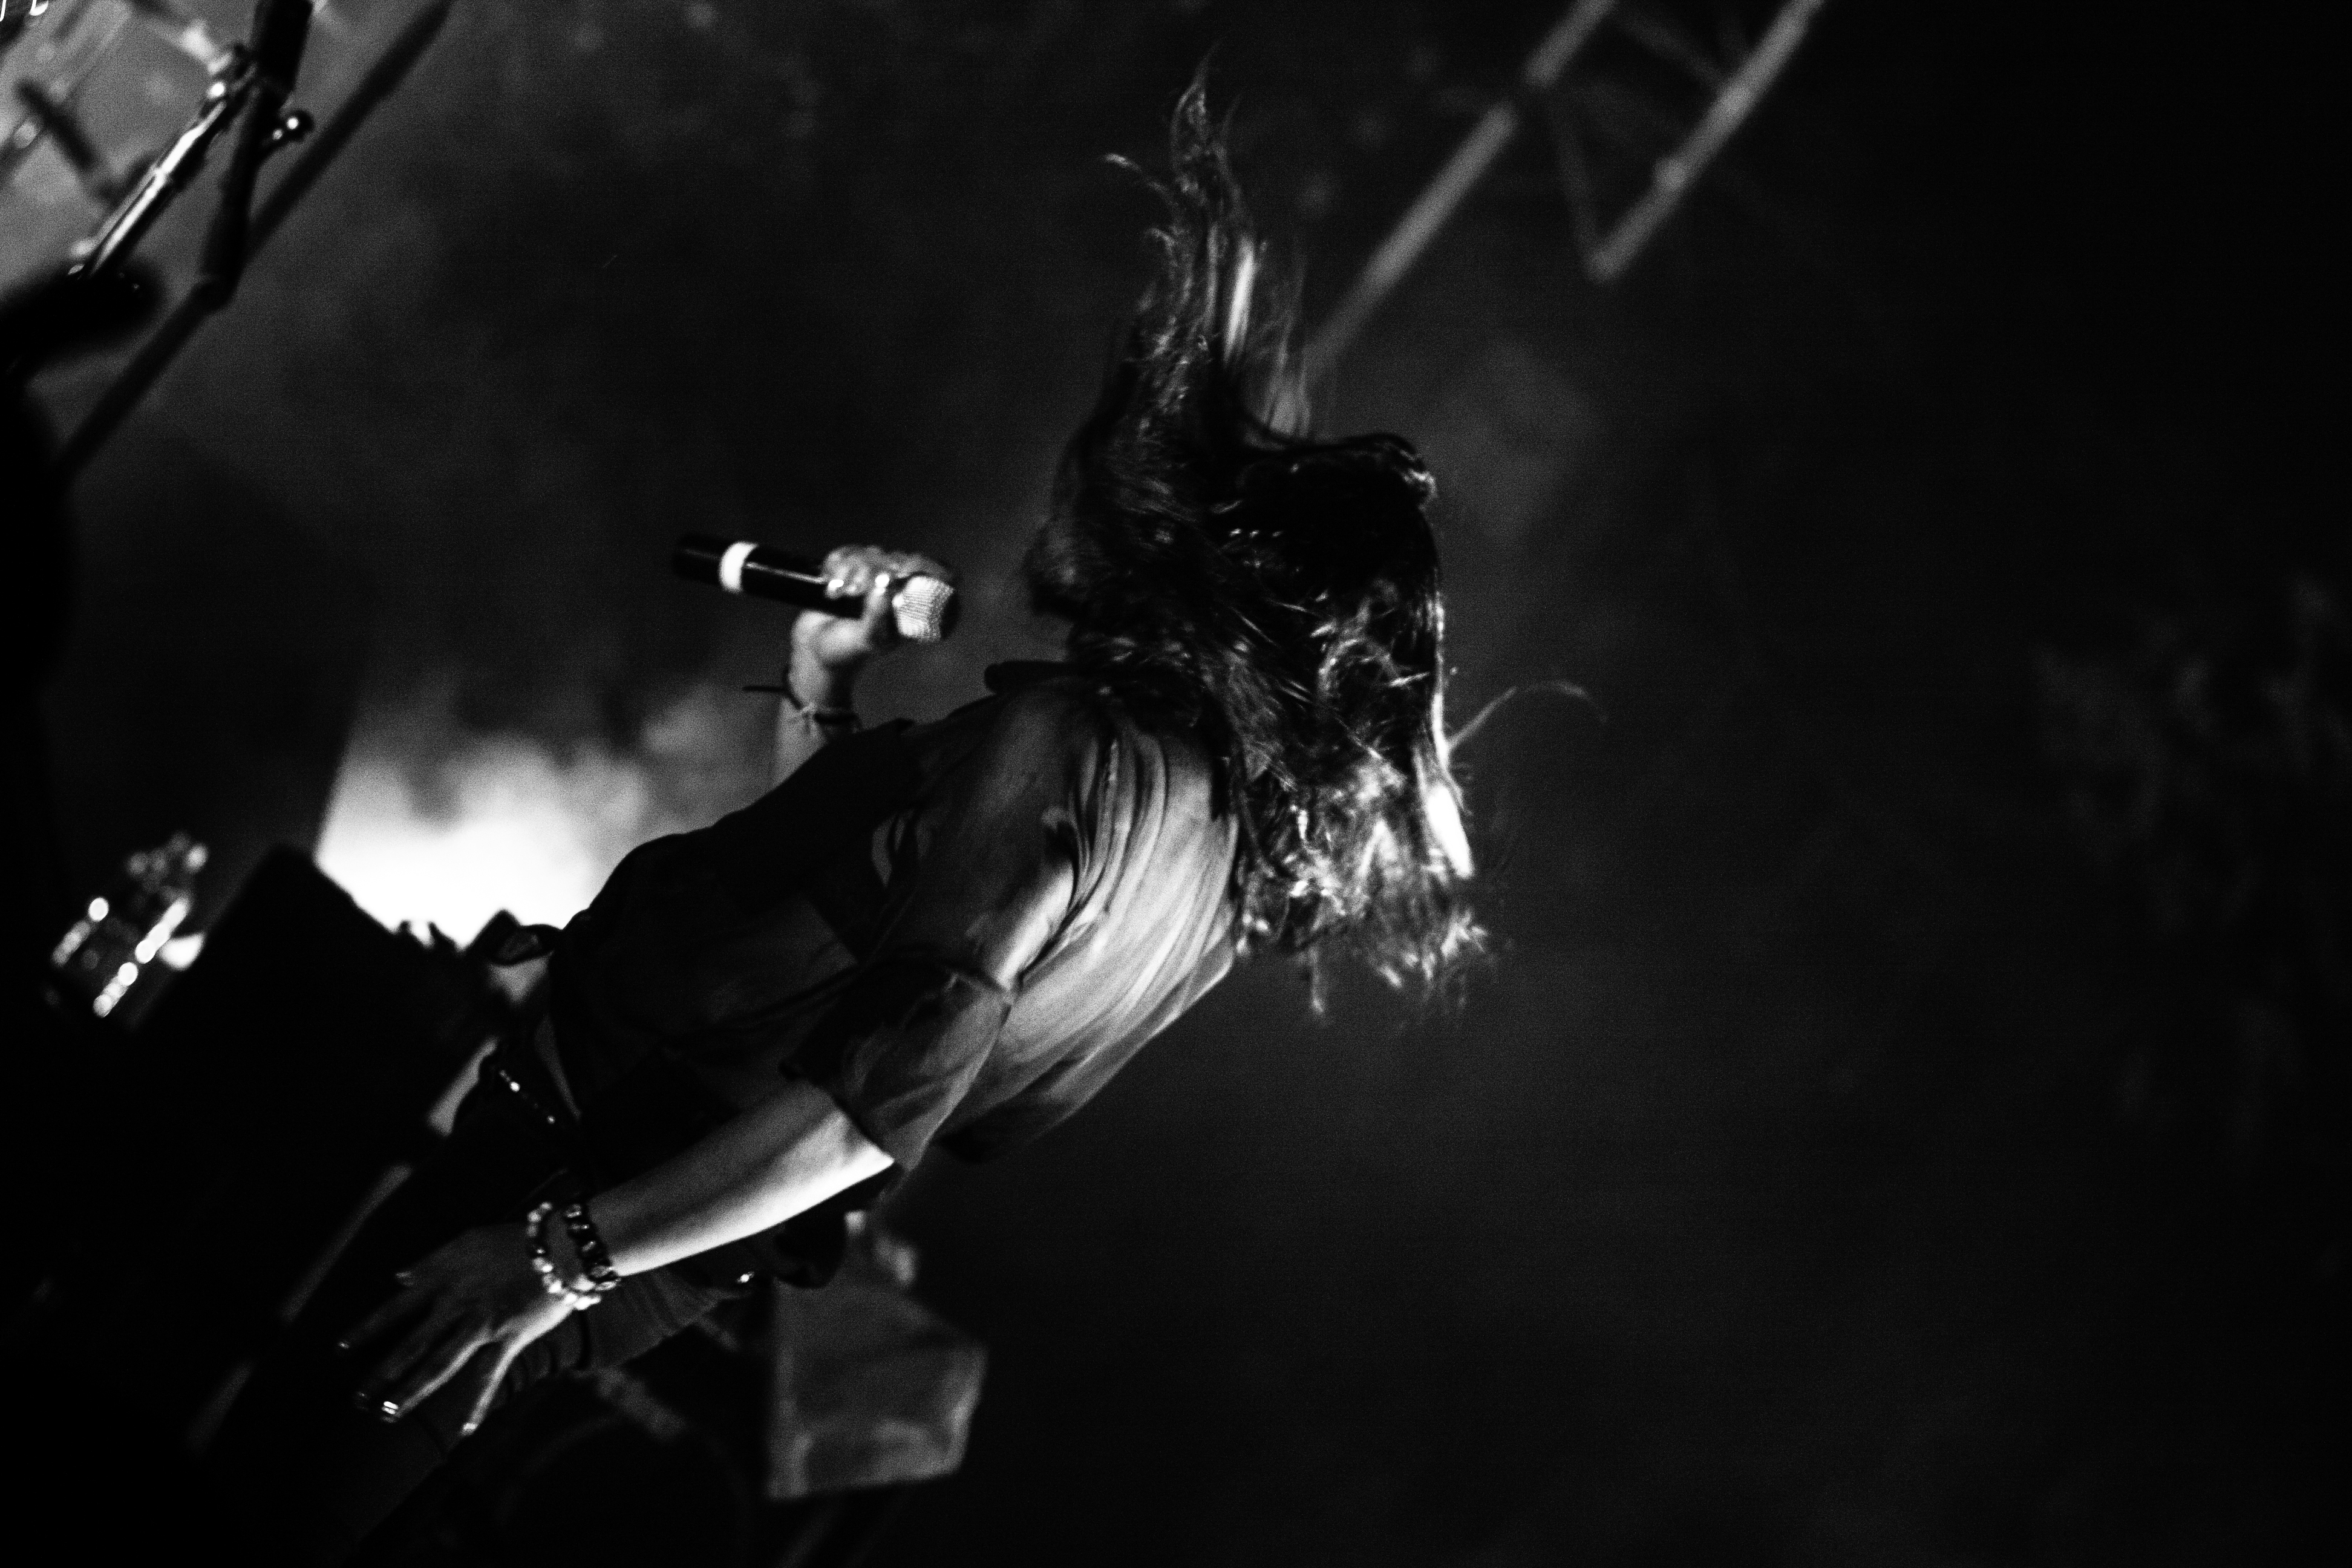
music, light, black and white, night, photography, concert, band, live, canon, darkness, black, monochrome, festival, 40d, gig, 2012, fete, humanit, fetedelhuma, toyblod, monochrome photography